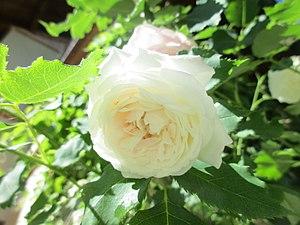
Ile aux Roses
'François Lacharme', né le 23 janvier 1817 à Saint-Didier-sur-Chalaronne dans l'Ain et mort le 5 novembre 1887 à Lyon, est un rosiériste français parmi les plus fameux du XIXe siècle. Ses nombreuses obtentions portent essentiellement sur les rosiers de Noisette, les rosiers Bourbon et les premiers hybrides remontants. Ses roses étaient présentes dans les catalogues d'Europe entière, alors que Lyon était reconnue comme un grand foyer de création de roses.
L'île aux Roses est une île de 2,5 hectares du lac de Starnberg, sur la commune de Feldafing, à 30 km au sud-ouest de Munich, en Bavière, en Allemagne. Ancienne propriété des rois de Bavière de la route du Roi-Louis, l’ile aux Roses est un haut lieu de tourisme bavarois, classée aux monuments historiques allemand, et ses vestiges de cité lacustre néolithique sont classés au Patrimoine mondial de l'Humanité.
'Boule de Neige' est un cultivar de rose ancienne obtenu en 1867 par François Lacharme. Il s'agit d'un hybride de rosier Bourbon.